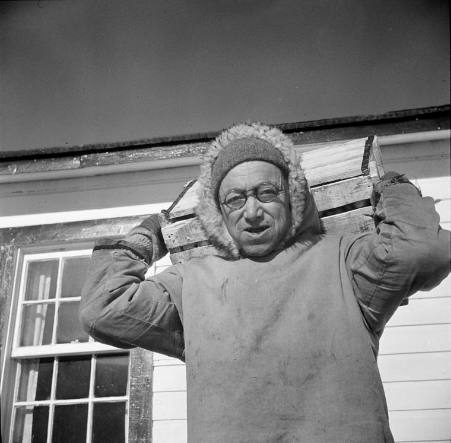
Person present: Yes